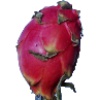
Label: Pitahaya Red 1